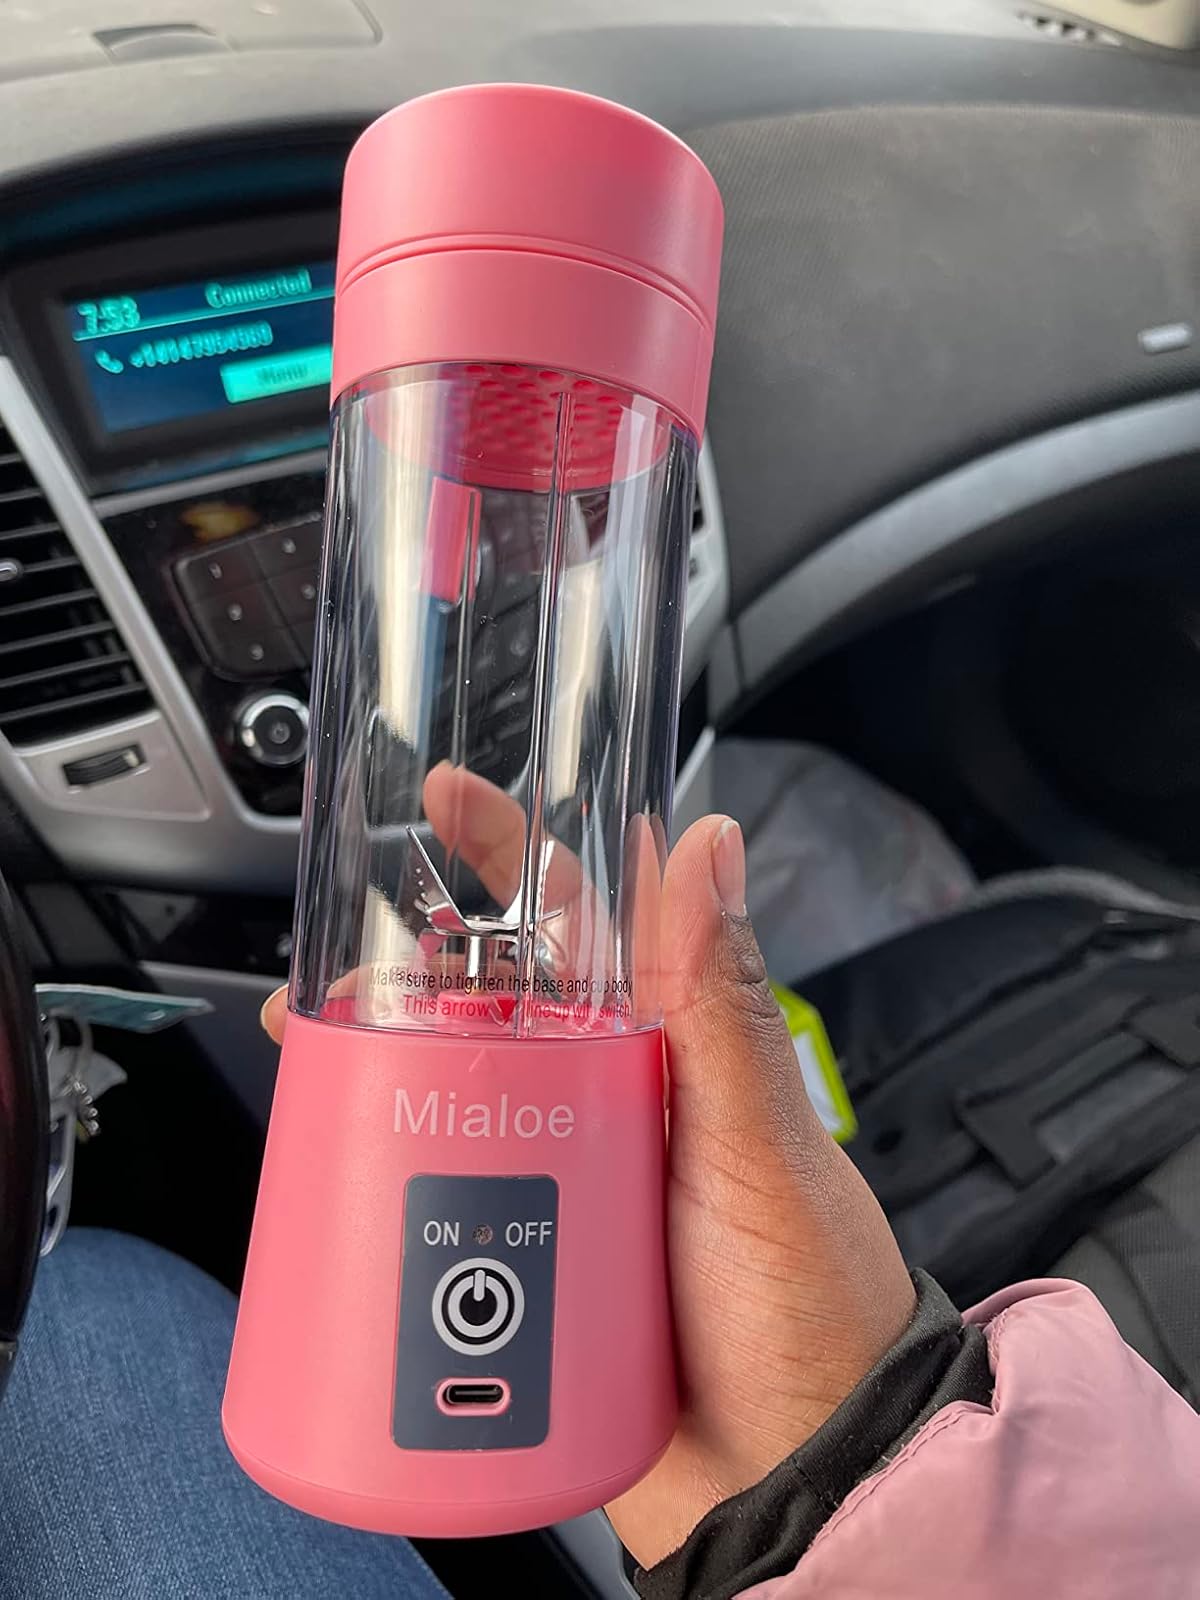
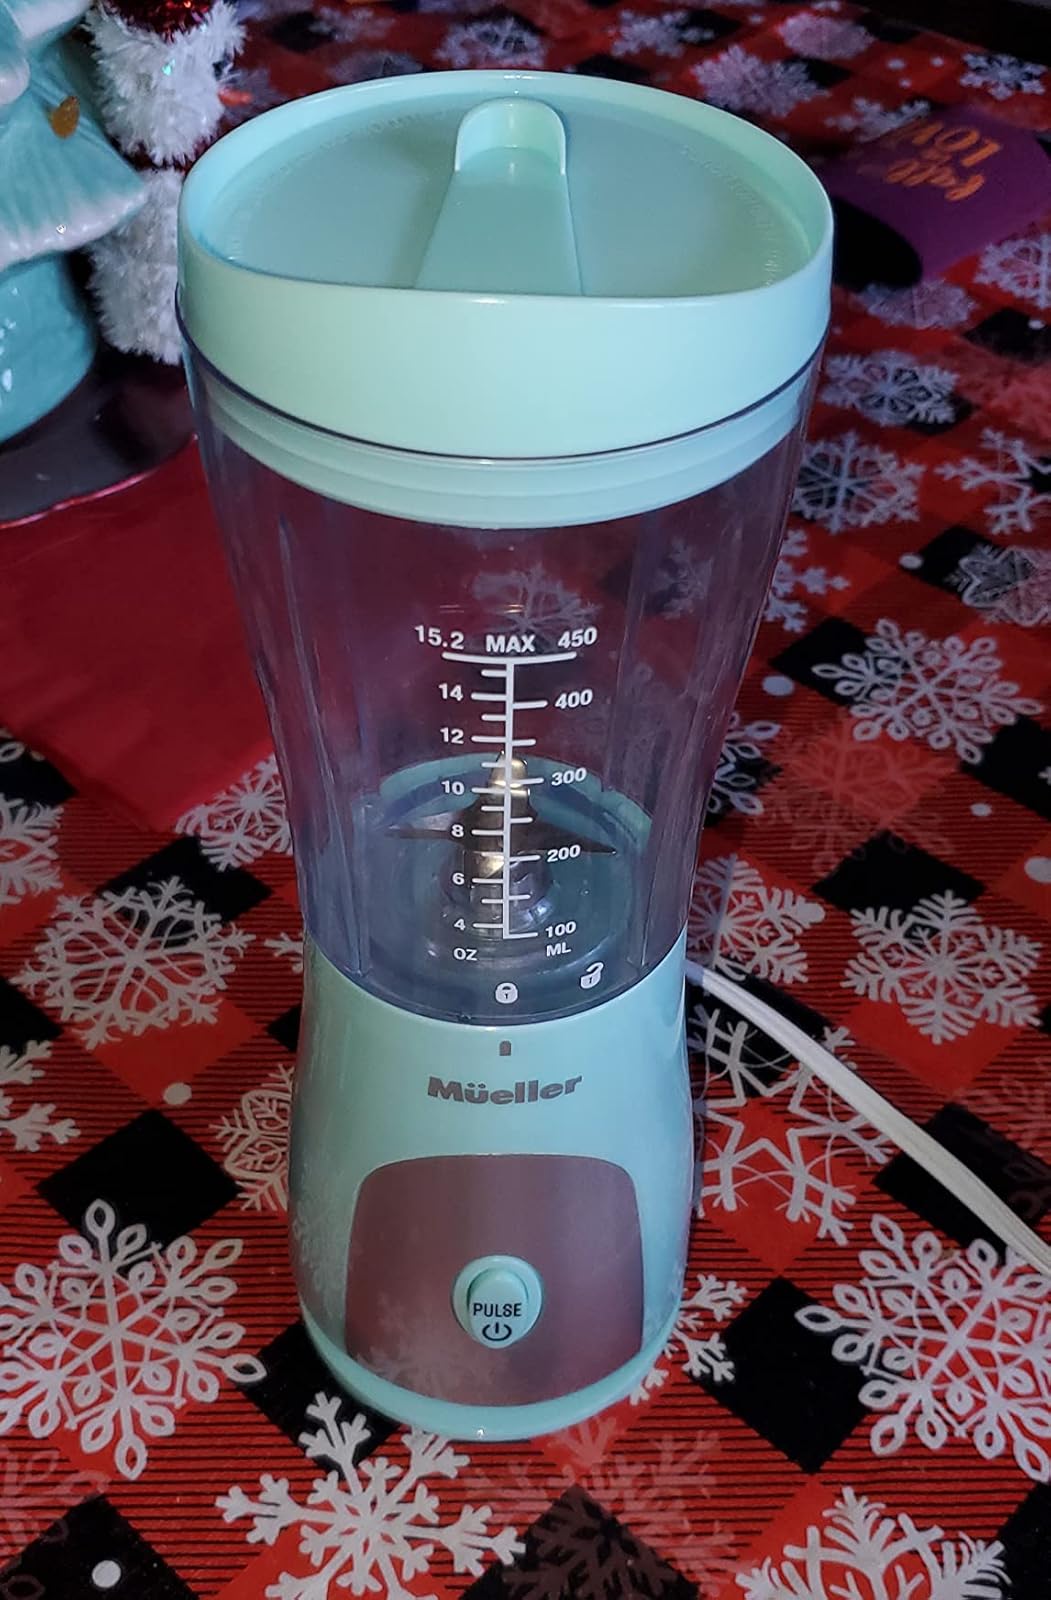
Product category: items_blender
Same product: no